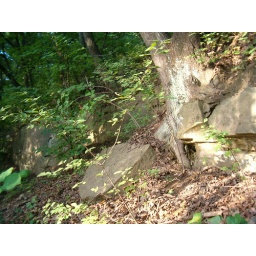
This tree had spilled over the rock outcropping and rooted both above and below it on this hillside.